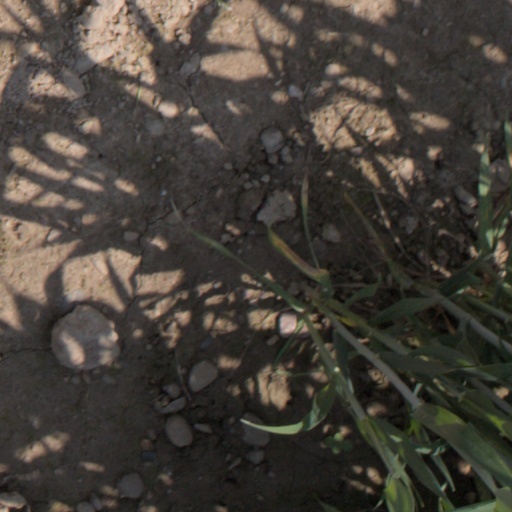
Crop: wheat